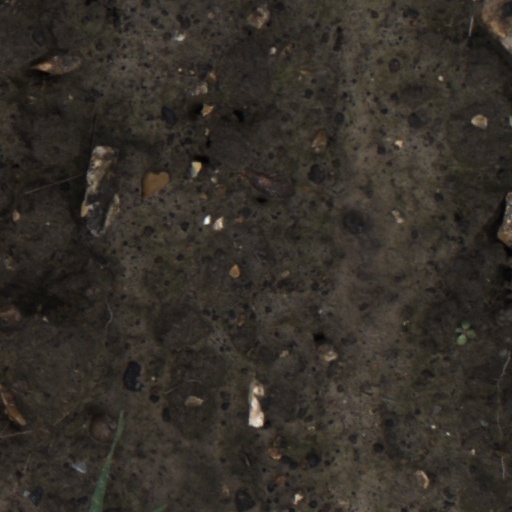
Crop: wheat